Ibn Abbas

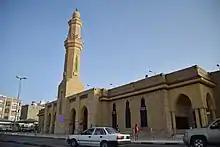
Masjid Abdullah bin Abbas in the Hejazi city of At-Ta'if

He was the third son of a wealthy merchant, Al-'Abbas ibn 'Abd al-Muttalib, thus he was called Ibn Abbas (the son of Abbas). His mother was Umm al-Fadl Lubaba, who prided herself in being the second woman who converted to Islam, on the same day as her close friend Khadijah bint Khuwaylid, Muhammad's wife.